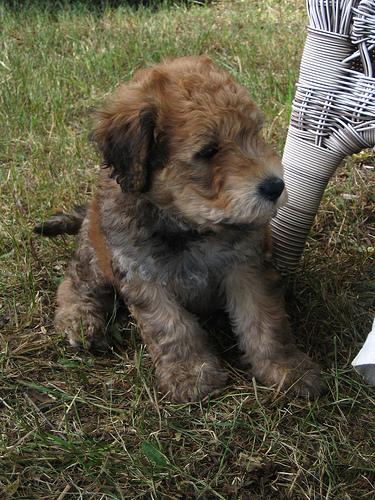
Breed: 235-n000090-soft_coated_wheaten_terrier